Seagram Building

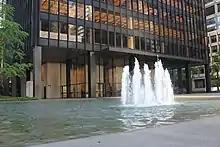
Fountain in front of the building

The Grill and Pool (formerly the Four Seasons Restaurant) occupy two stories in the Seagram Building's "bustle", east of the lobby and main shaft. The upper story is just above the lobby, while the lower story is at ground level near 52nd and 53rd streets. When they opened as separate restaurants in 2017, the Grill served mid-20th-century cuisine while the Pool largely served seafood. Johnson was the main designer of these spaces.